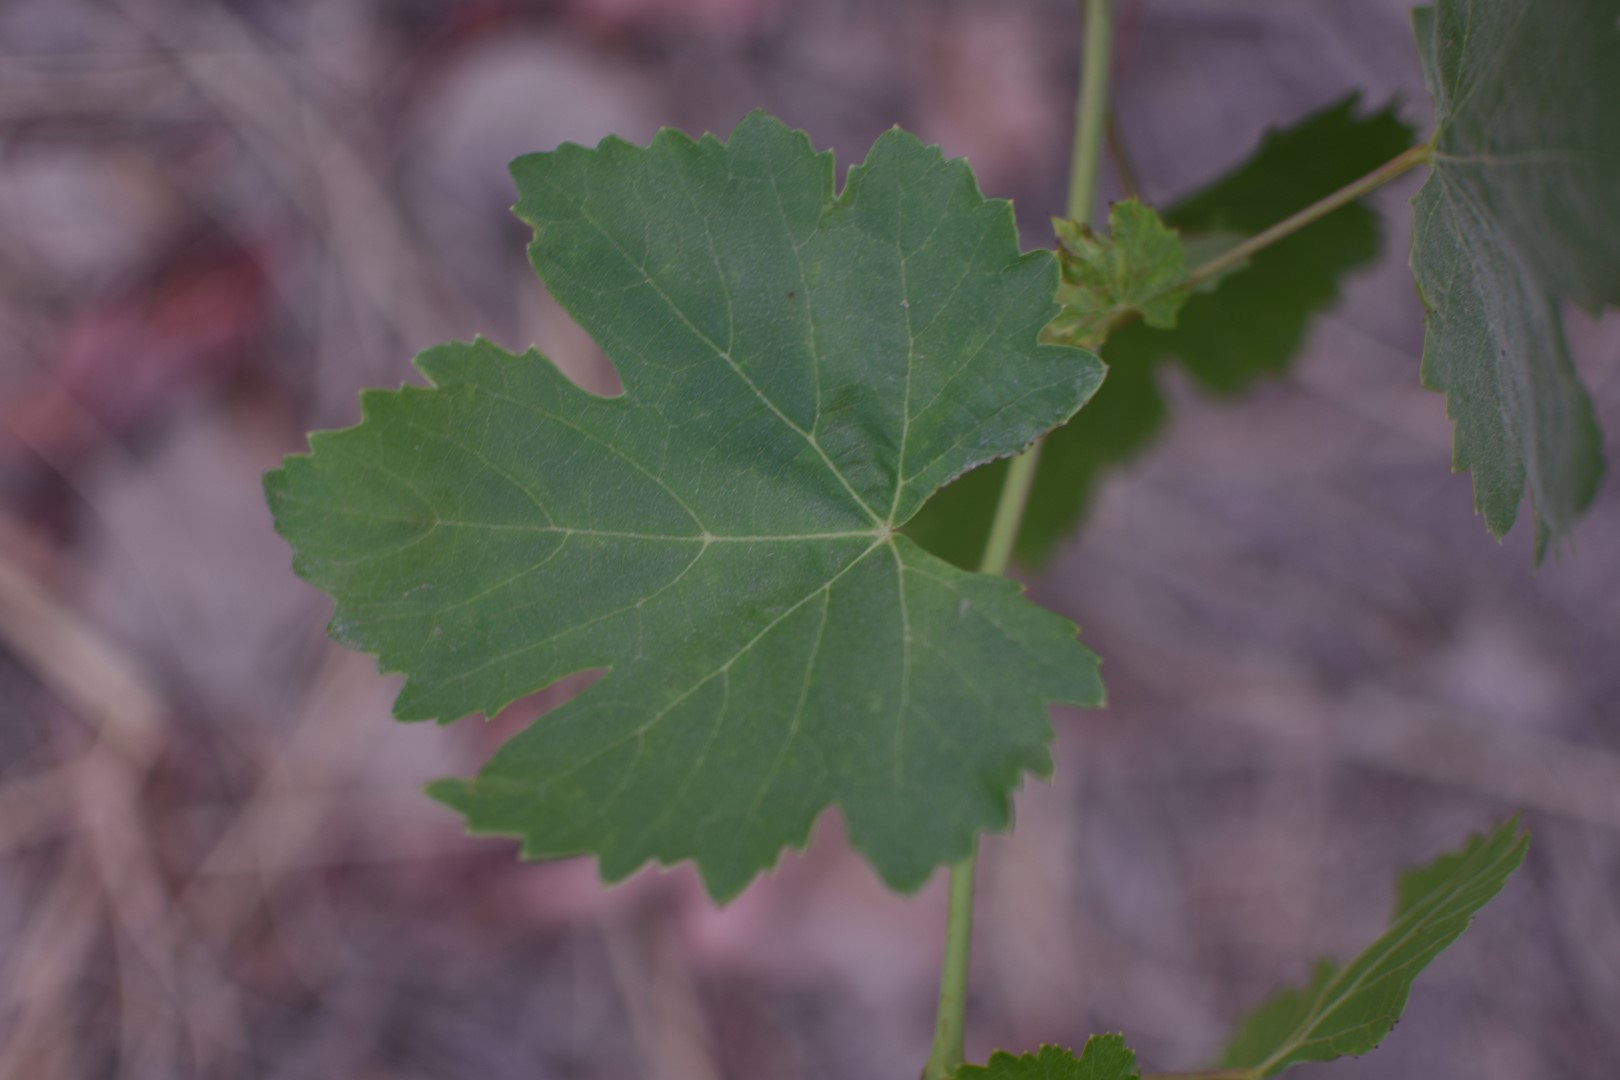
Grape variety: Thompson Seedless